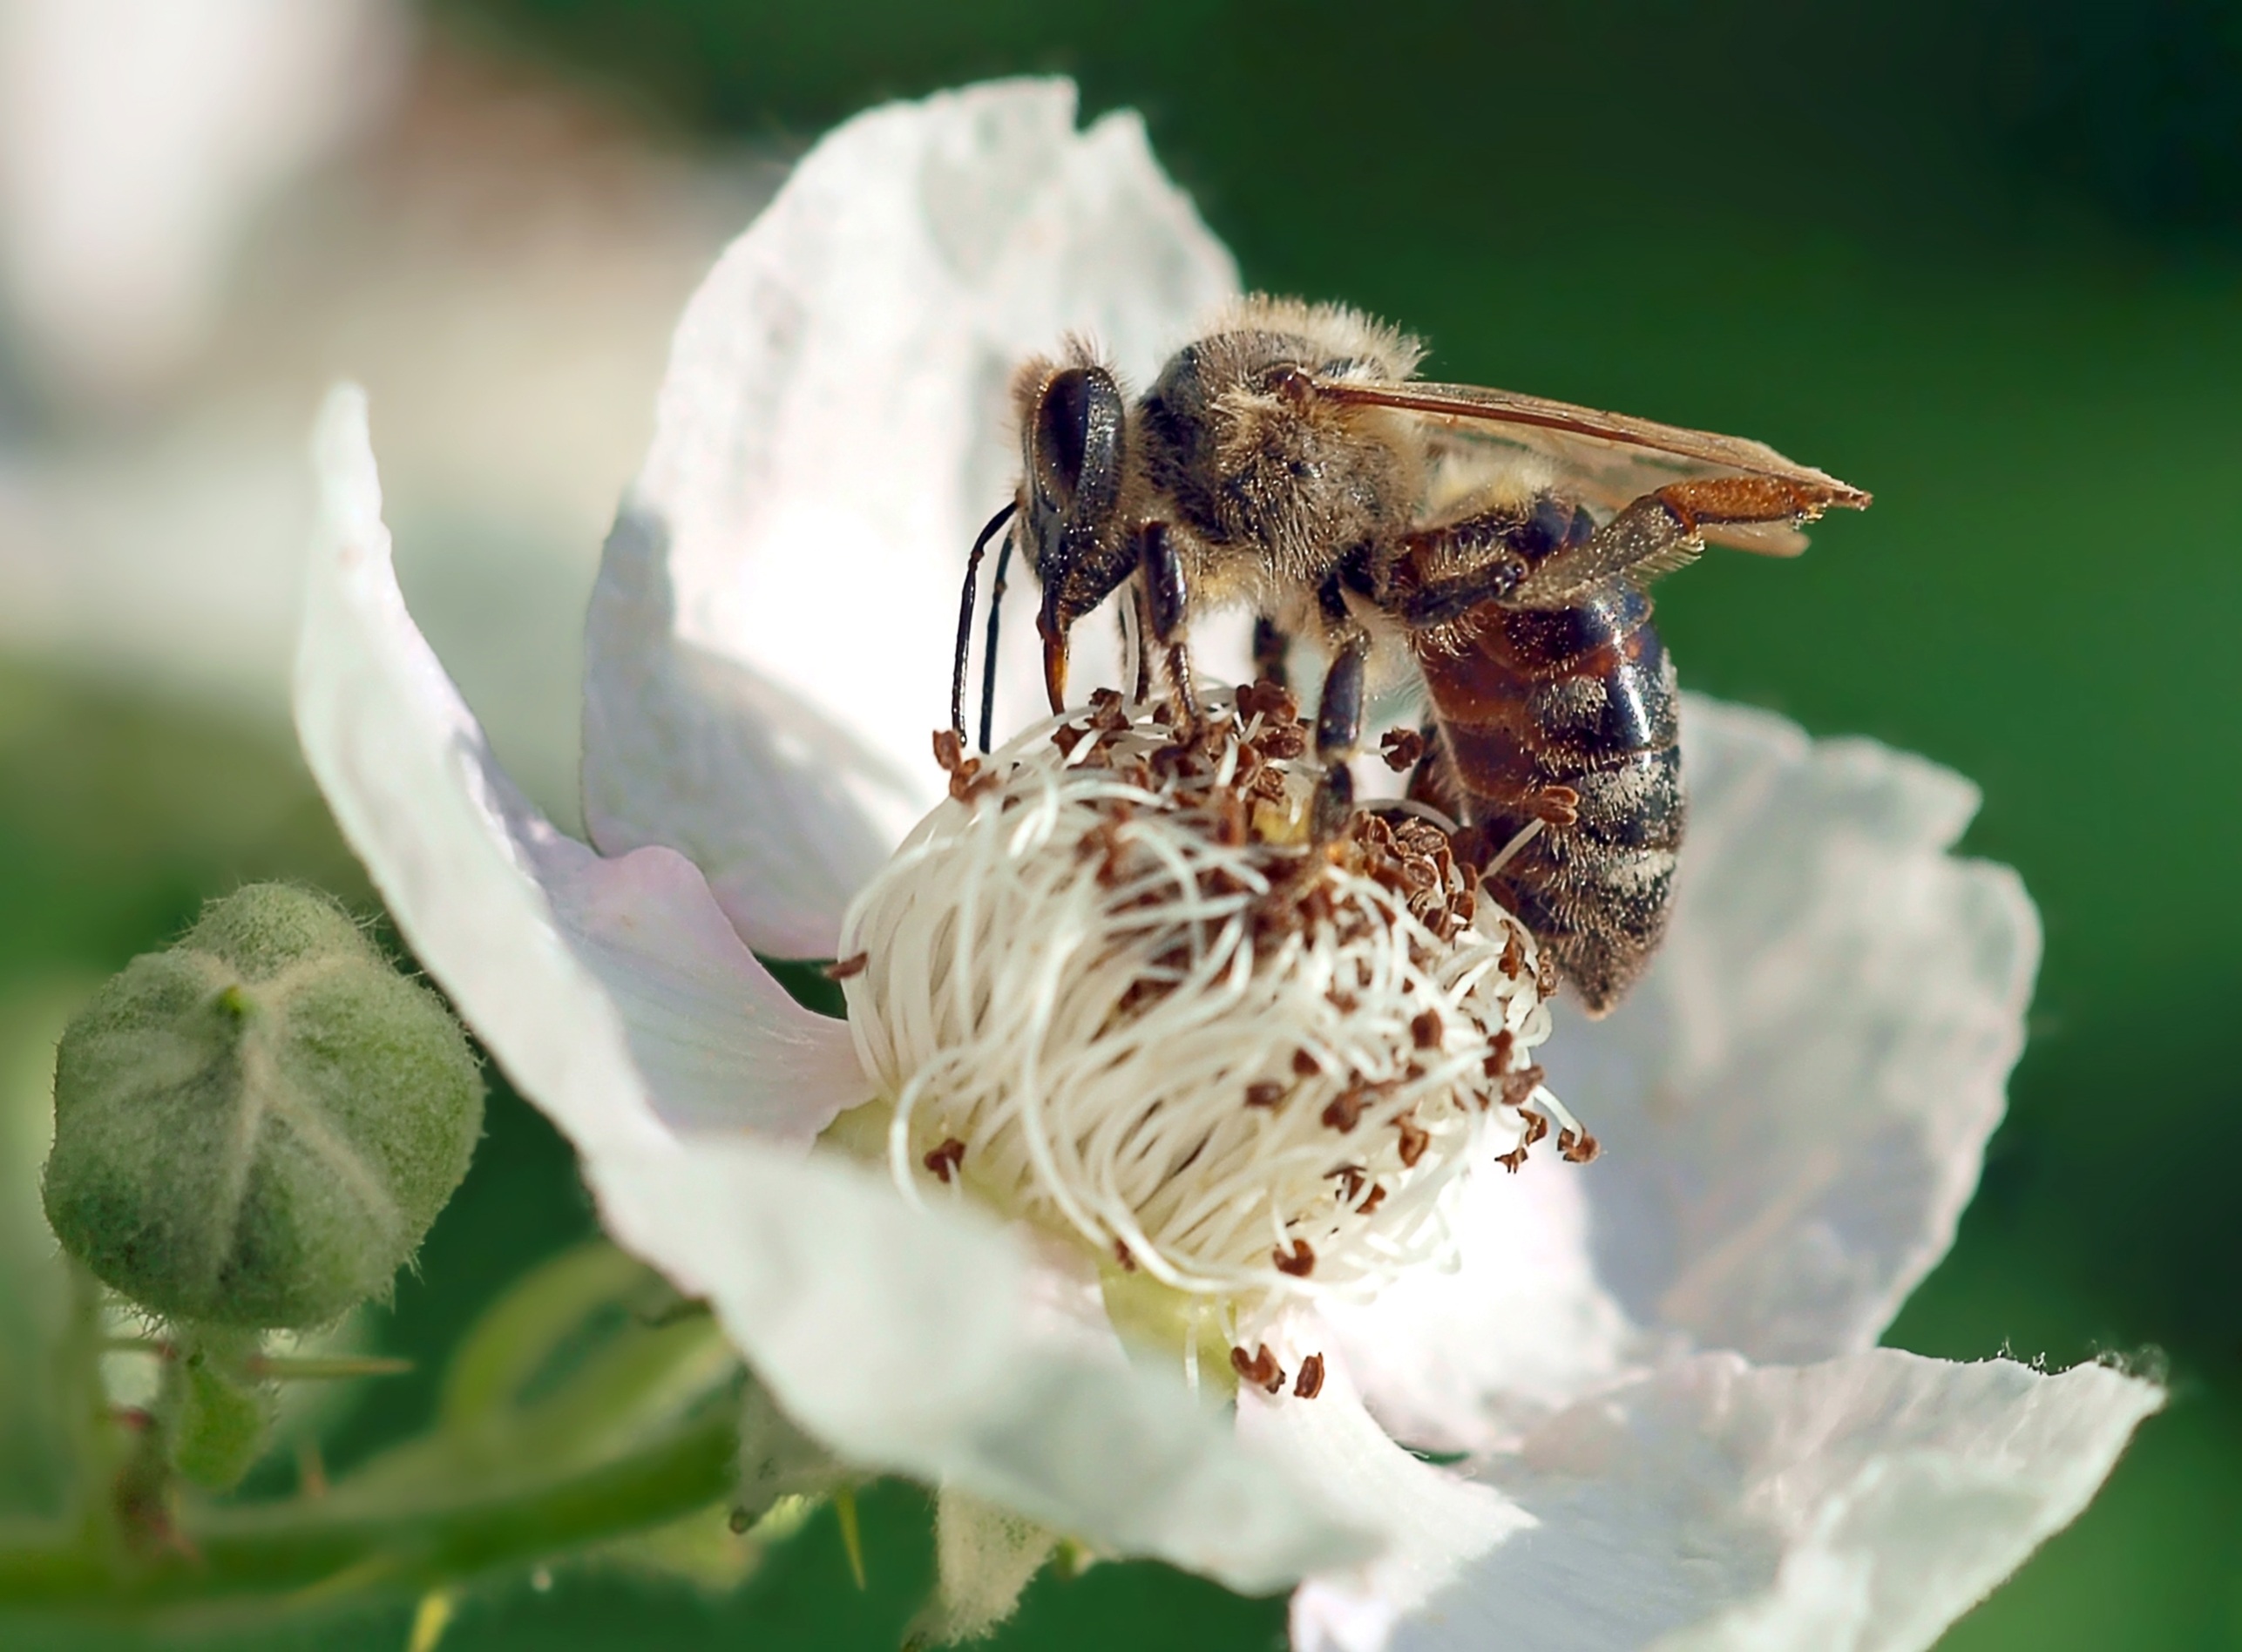
nature, blossom, plant, photography, flower, insect, botany, flora, fauna, invertebrate, close up, bee, bumblebee, nectar, macro photography, honey bee, pollinator, membrane winged insect